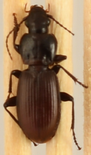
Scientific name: Pterostichus restrictus
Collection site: Rocky Mountains NEON (RMNP), plot RMNP_012